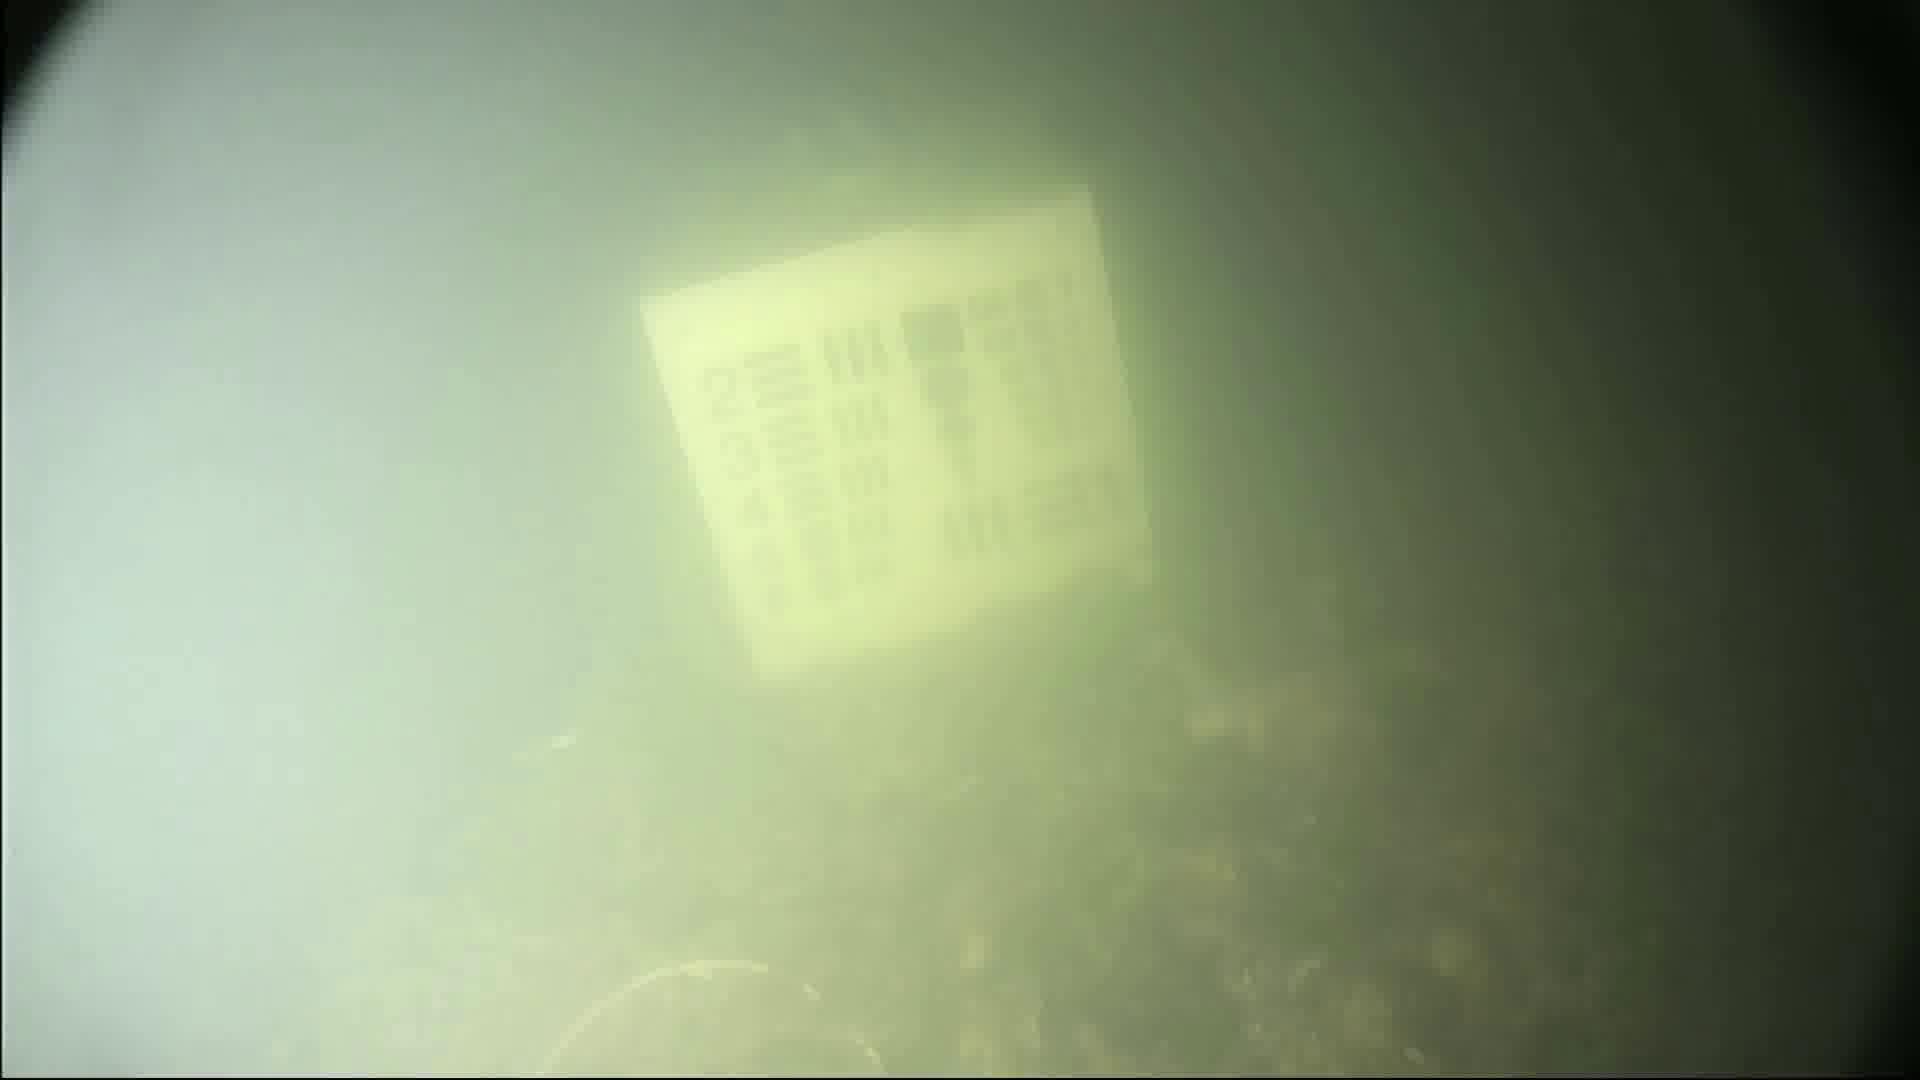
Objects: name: crab